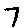
Label: 7